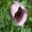
Label: poppy